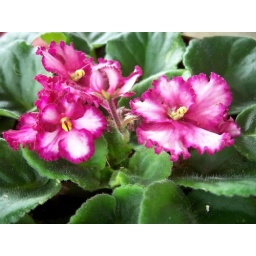
Well ... its a flower in a pot on our porch